Agriculture in the United Kingdom

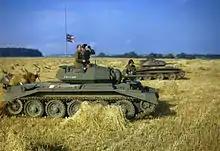
British tanks on a military exercise in a Yorkshire cornfield in 1942

Jethro Tull, a Berkshire farmer, invented his famous rotating-cylinder seed drill. His 1731 book, "The New Horse Hoeing Husbandry", explained the systems and devices he espoused to improve agriculture. The book had such an impact that its influence can still be seen in some aspects of modern farming. Charles Townsend, a viscount known as "Turnip Townsend", in the 1730s introduced turnip farming on a large scale. This created a four-crop rotation (wheat, turnips, barley and clover) which allowed fertility to be maintained with much less fallow land. Clover increases mineral nitrogen in the soil and clover and turnips are good fodder crops for livestock, which in turn improve the soil by their manure.